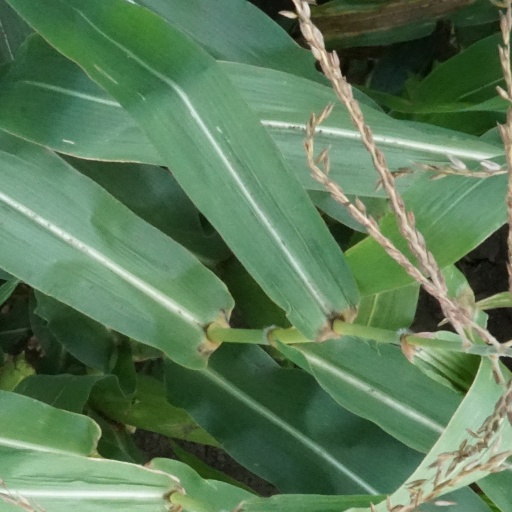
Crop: maize; corn